Nebula Award Stories 6

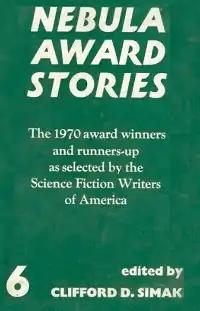
First edition (UK)

Nebula Award Stories 6 is an anthology of award-winning science fiction short works edited by Clifford D. Simak. It was first published in the United Kingdom in hardcover by Gollancz in November 1971. The first American edition was published by Doubleday in December of the same year. Paperback editions followed from Pocket Books in the U.S. in 1972, and Panther in the U.K. in December 1973. The American editions bore the variant title "Nebula Award Stories Six". The book has also been published in German.